Harjeeta

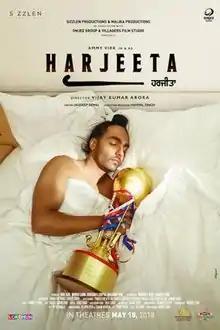
Theatrical release poster

Harjeeta is a 2018 Indian Punjabi-language sports-drama film written by Jagdeep Sidhu and directed by Vijay Kumar Arora. Co-produced by Sizzlen Productions, Malika Productions, Omjee Group, and Villagers Film Studio; it stars Ammy Virk, Sawan Rupowali, Sameep Ranaut, and Pankaj Tripathi. The film chronicles the story of Harjeet Singh, a field hockey player raised from poor family and captained Indian team in Junior World Cup. The film was released on 18 May 2018. The film got positive reviews from critics but was a commercially unsuccessful. "Harjeeta" won two National Film Awards for Best Punjabi Film and Best Child Actor (Ranaut).